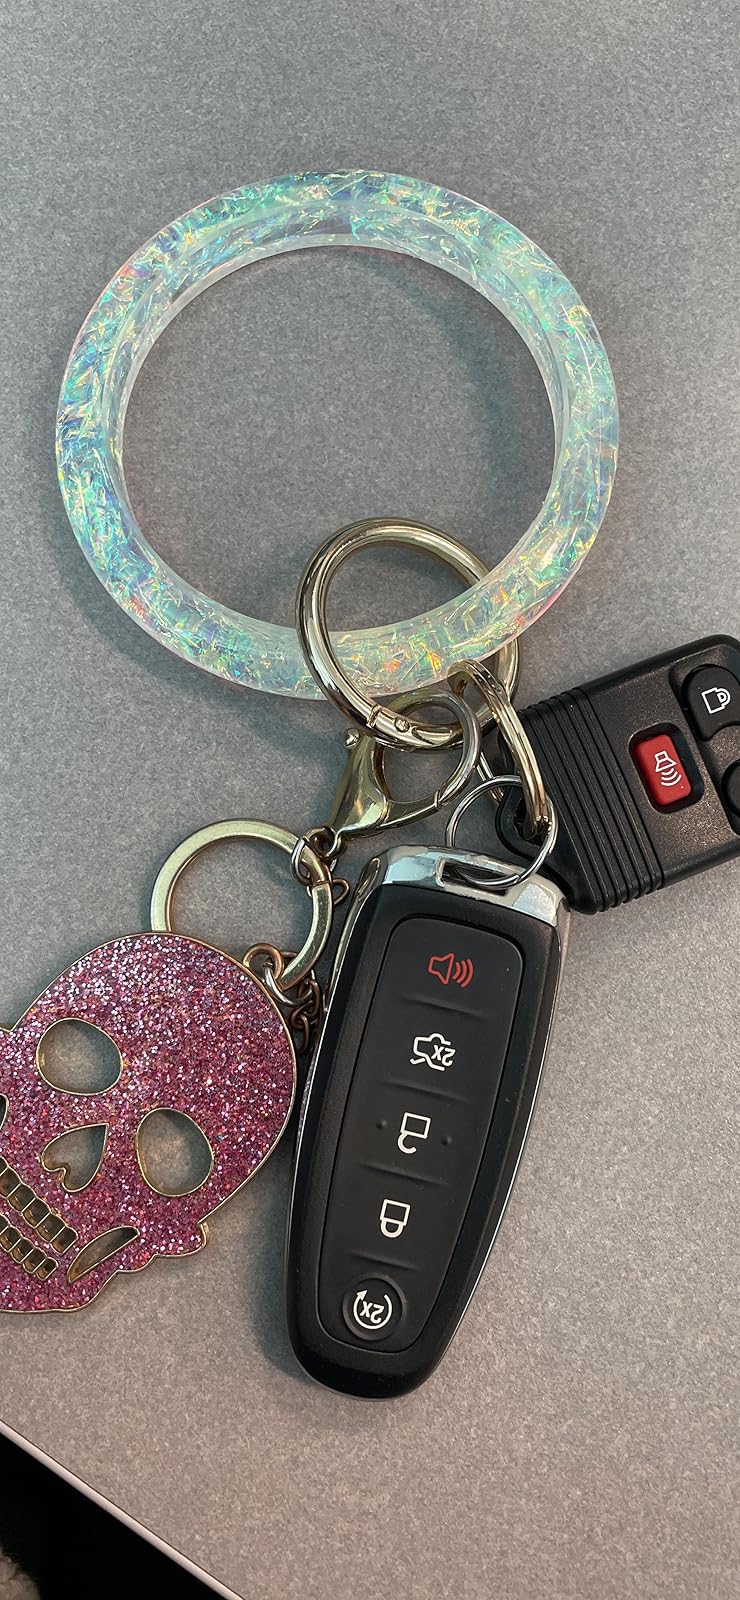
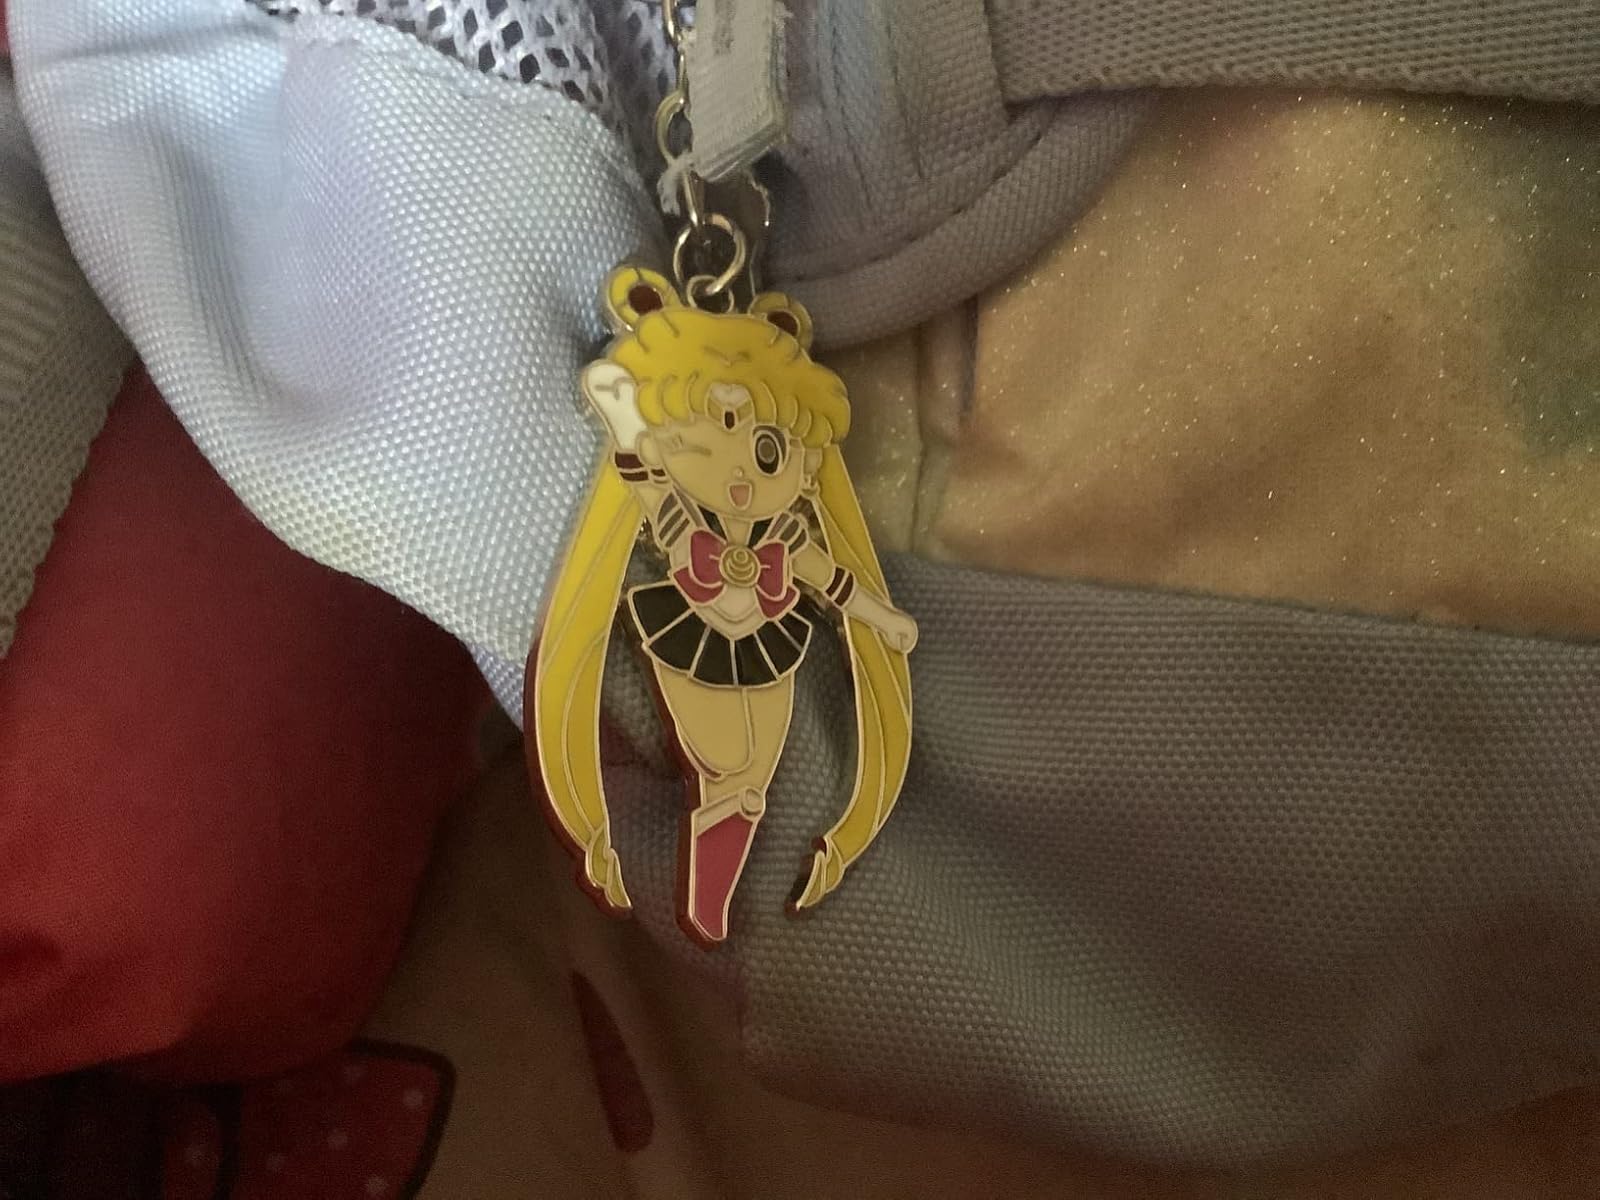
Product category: accessories_keychain
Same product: no